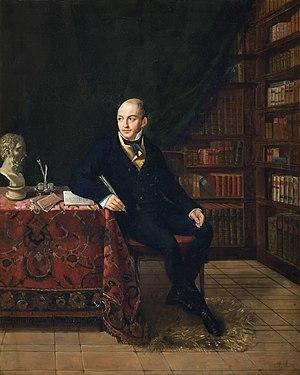
Matilde Malenchini, née Meoni est un portraitiste et peintre de style Académique.